Neighbourhoods of Narva

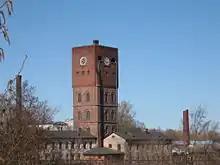
Clock tower built into a water tower at the Kreenholm mill

Named after and centered around Kreenholm island in the Narva River, Kreenholmi is home to powerful waterfalls and rapids, which made the site lucrative for mills. Principle among which was the Kreenholm Manufacturing Company, which was constructed by Baron Johann Ludwig von Knoop between 1856 and 1857 and 1884 the complex had four textile mills. The complex was the largest factory in the Russian Empire accounting for 10% of the entire Empire's textile production. The factory would see a major decline in productivity with the establishment of an Independent Estonia, with employment dropping from 10,400 right before World War I to 1,453 in 1921. Kreenholmi is known for its dense network of industrial architecture developed around the factory which was built with a distinctive English bond using red brick. The district acted as the city's Industrial center.